James Henry Northrop

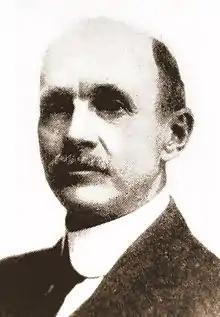

James Henry Northrop, (8 May 1856 – 12 December 1940) was born in Keighley, West Yorkshire in the United Kingdom, where he worked in the textile industry. He emigrated to Boston, Massachusetts, in 1881. By 1898, working in Hopedale, Massachusetts for George Draper and Sons, Northrop had filed several hundred patents some of which were used in the Northrop Loom. He retired at 42. He died in Santa Ana, California on 12 December 1940, at 84.